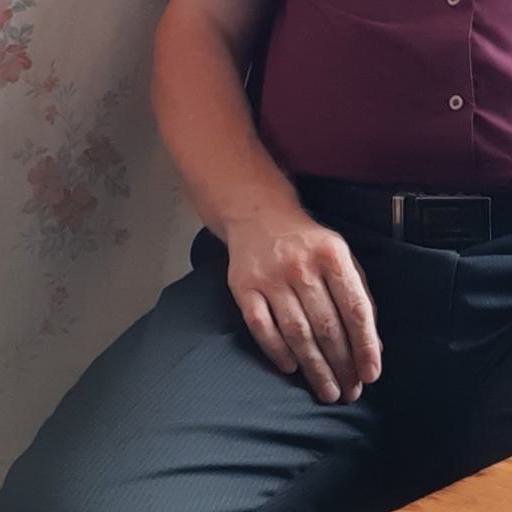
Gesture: no_gesture